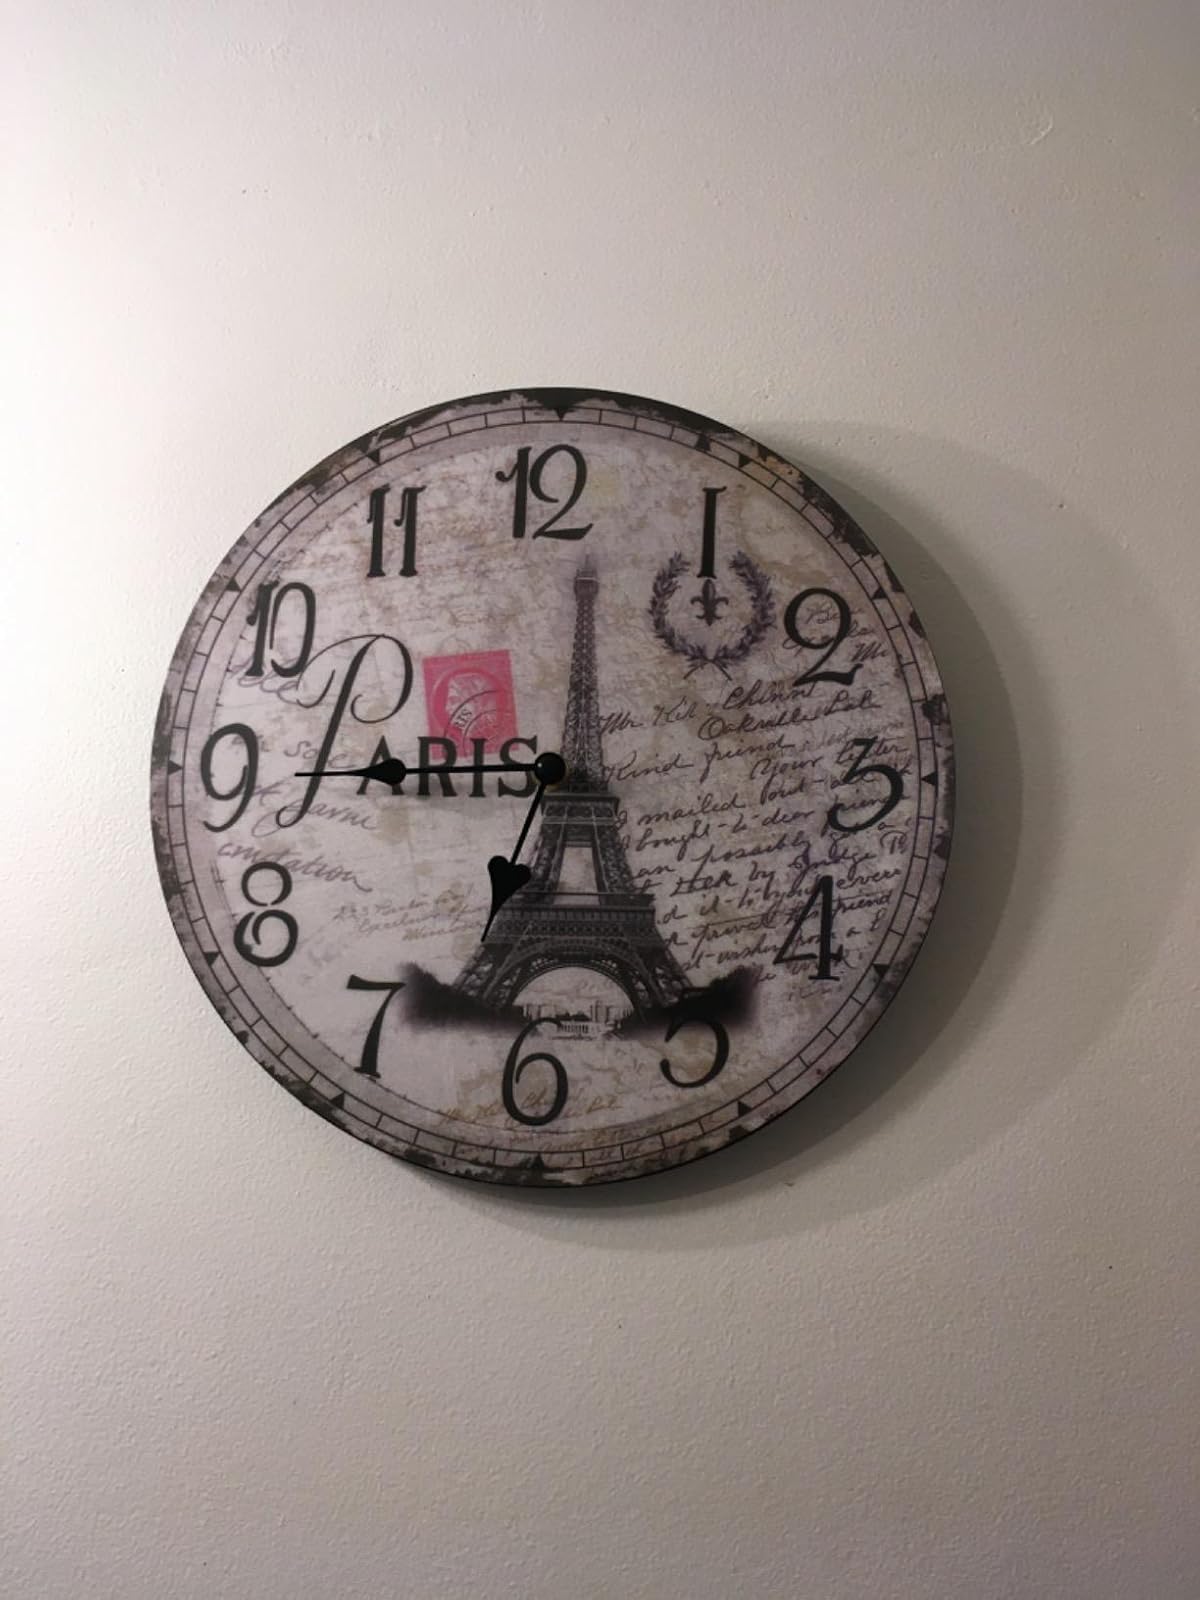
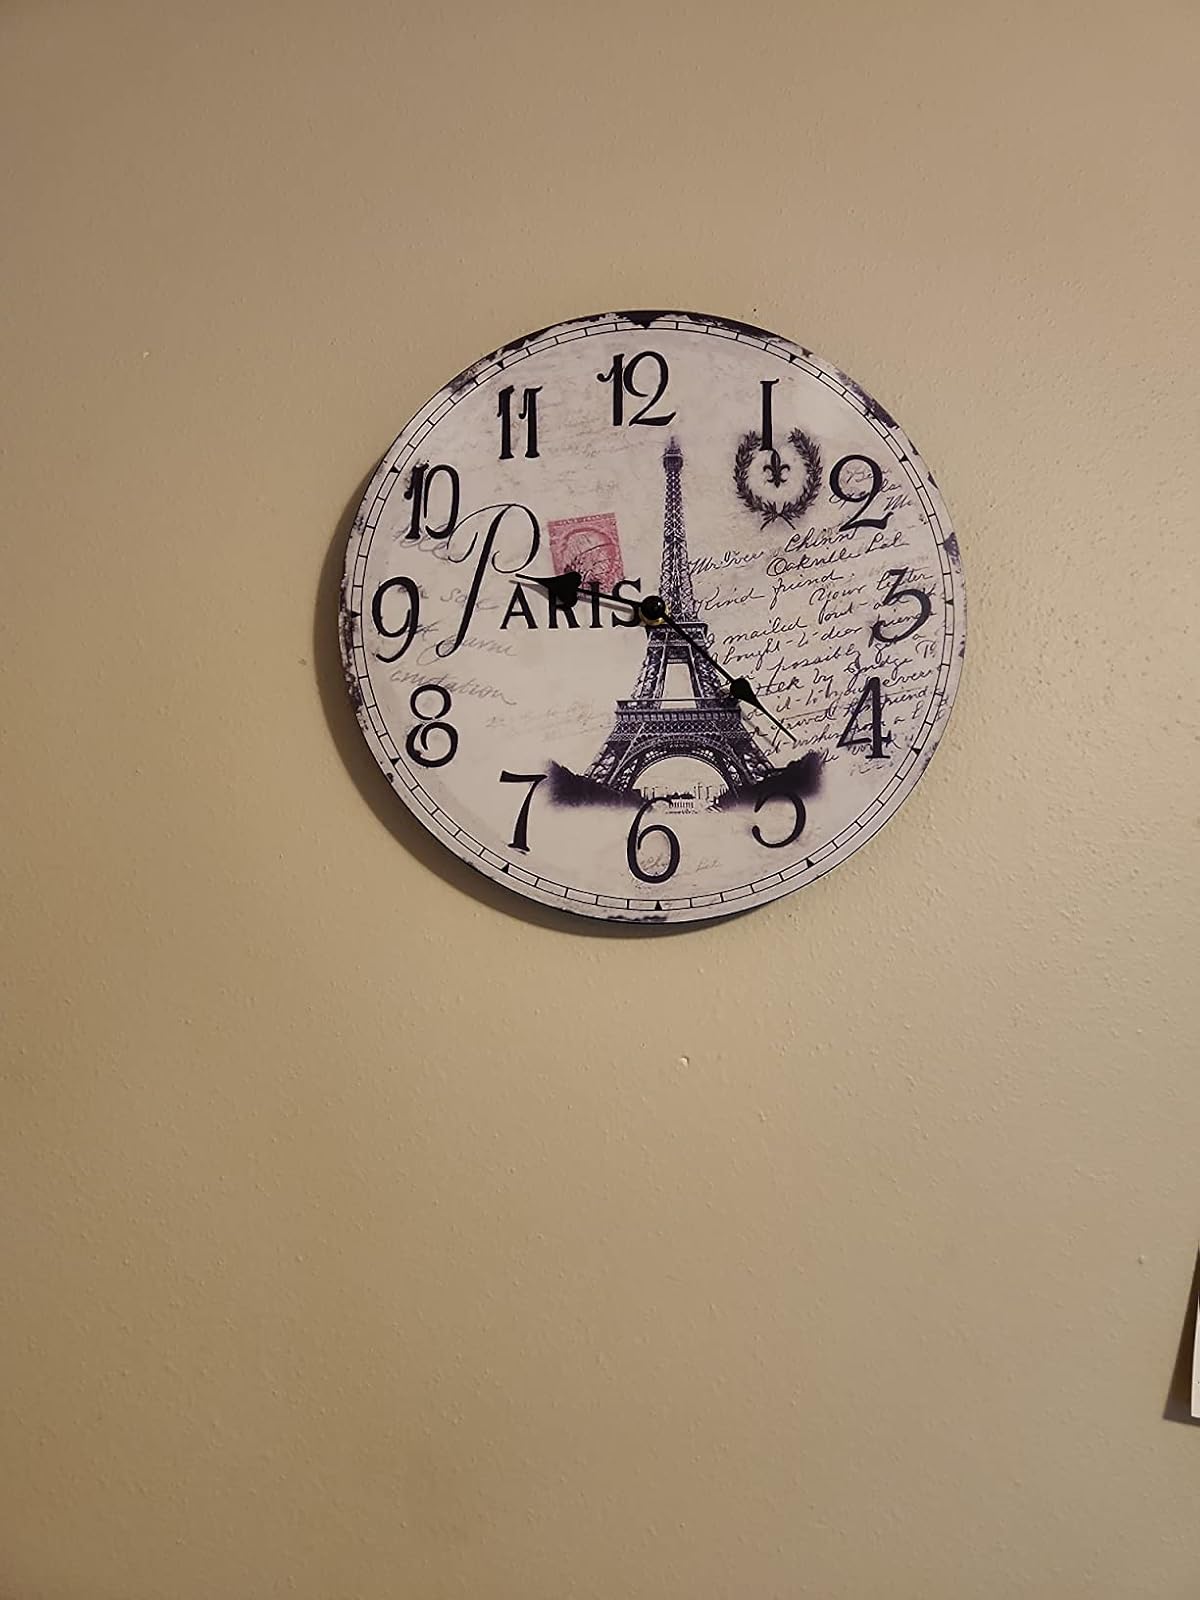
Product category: clock
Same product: yes